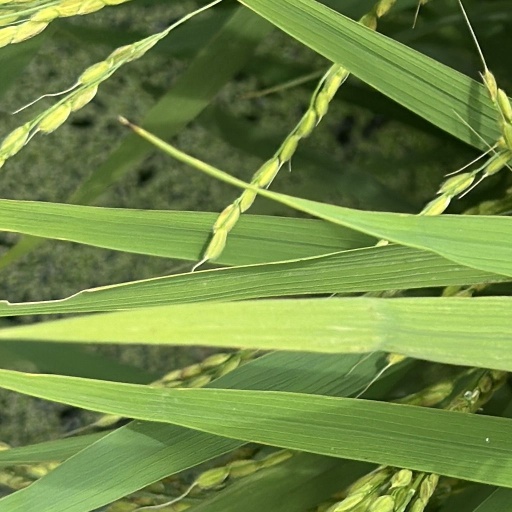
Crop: rice